Baby I

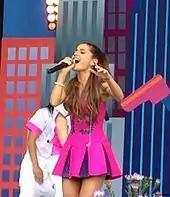
Grande performing the song during the event Worldwide Day Of Play in 2013

Ariana Grande performed the song at the 2013 MTV Video Music Awards pre-show in medley with "The Way". She sang only the first verse, chorus, and bridge before moving into "The Way". Caitlin White from MTV praised Grande's performance while commented that her "stunning, unstoppable belt proved she could handle the spotlight all on her own." Grande also performed "Baby I" at the 2013 Worldwide Day of Play. In a video published in her YouTube channel, the singer performed an acoustic version of the song accompanied by musician Dan Kanter. The song was also included as part of her headlining tour The Listening Sessions, and during her opening concerts for Justin Bieber's Believe Tour. it also appeared during some shows of her 2015 concert tour The Honeymoon Tour.